Acatenango, Chimaltenango

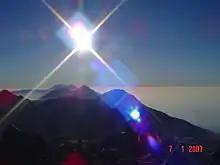
Acatenango volcano.

This massive volcano complex towers more than 3,500 metres above the Pacific coastal plain to the south and 2,000 metres above the Guatemalan Highlands to the north. The volcano complex comprises remnants of multiple eruptive centers, which periodically have collapsed to form huge debris avalanches. The largest of these avalanches extended more than 50 kilometres from its source and covered more than 300 square kilometres. Contrary to its neighbor, Volcán de Fuego, it has been dormant for the last six hundred years.